Montalvo Arts Center

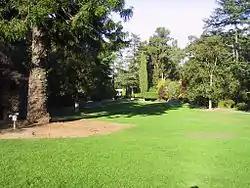
Front lawn of the mansion looking towards the garden. On the left is an artistic display, a hut made from twisted tree branches.

In 1911, James D. Phelan, a three-term mayor of San Francisco who would go on to be California's first popularly elected US Senator, purchased in the Saratoga countryside and foothills.